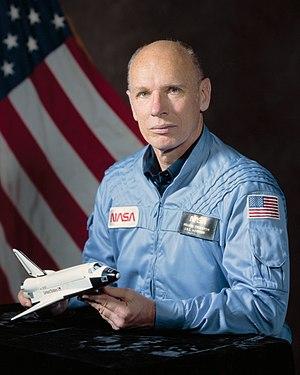
William Edgar Thornton dit Bill Thornton est un astronaute américain né le 14 avril 1929.